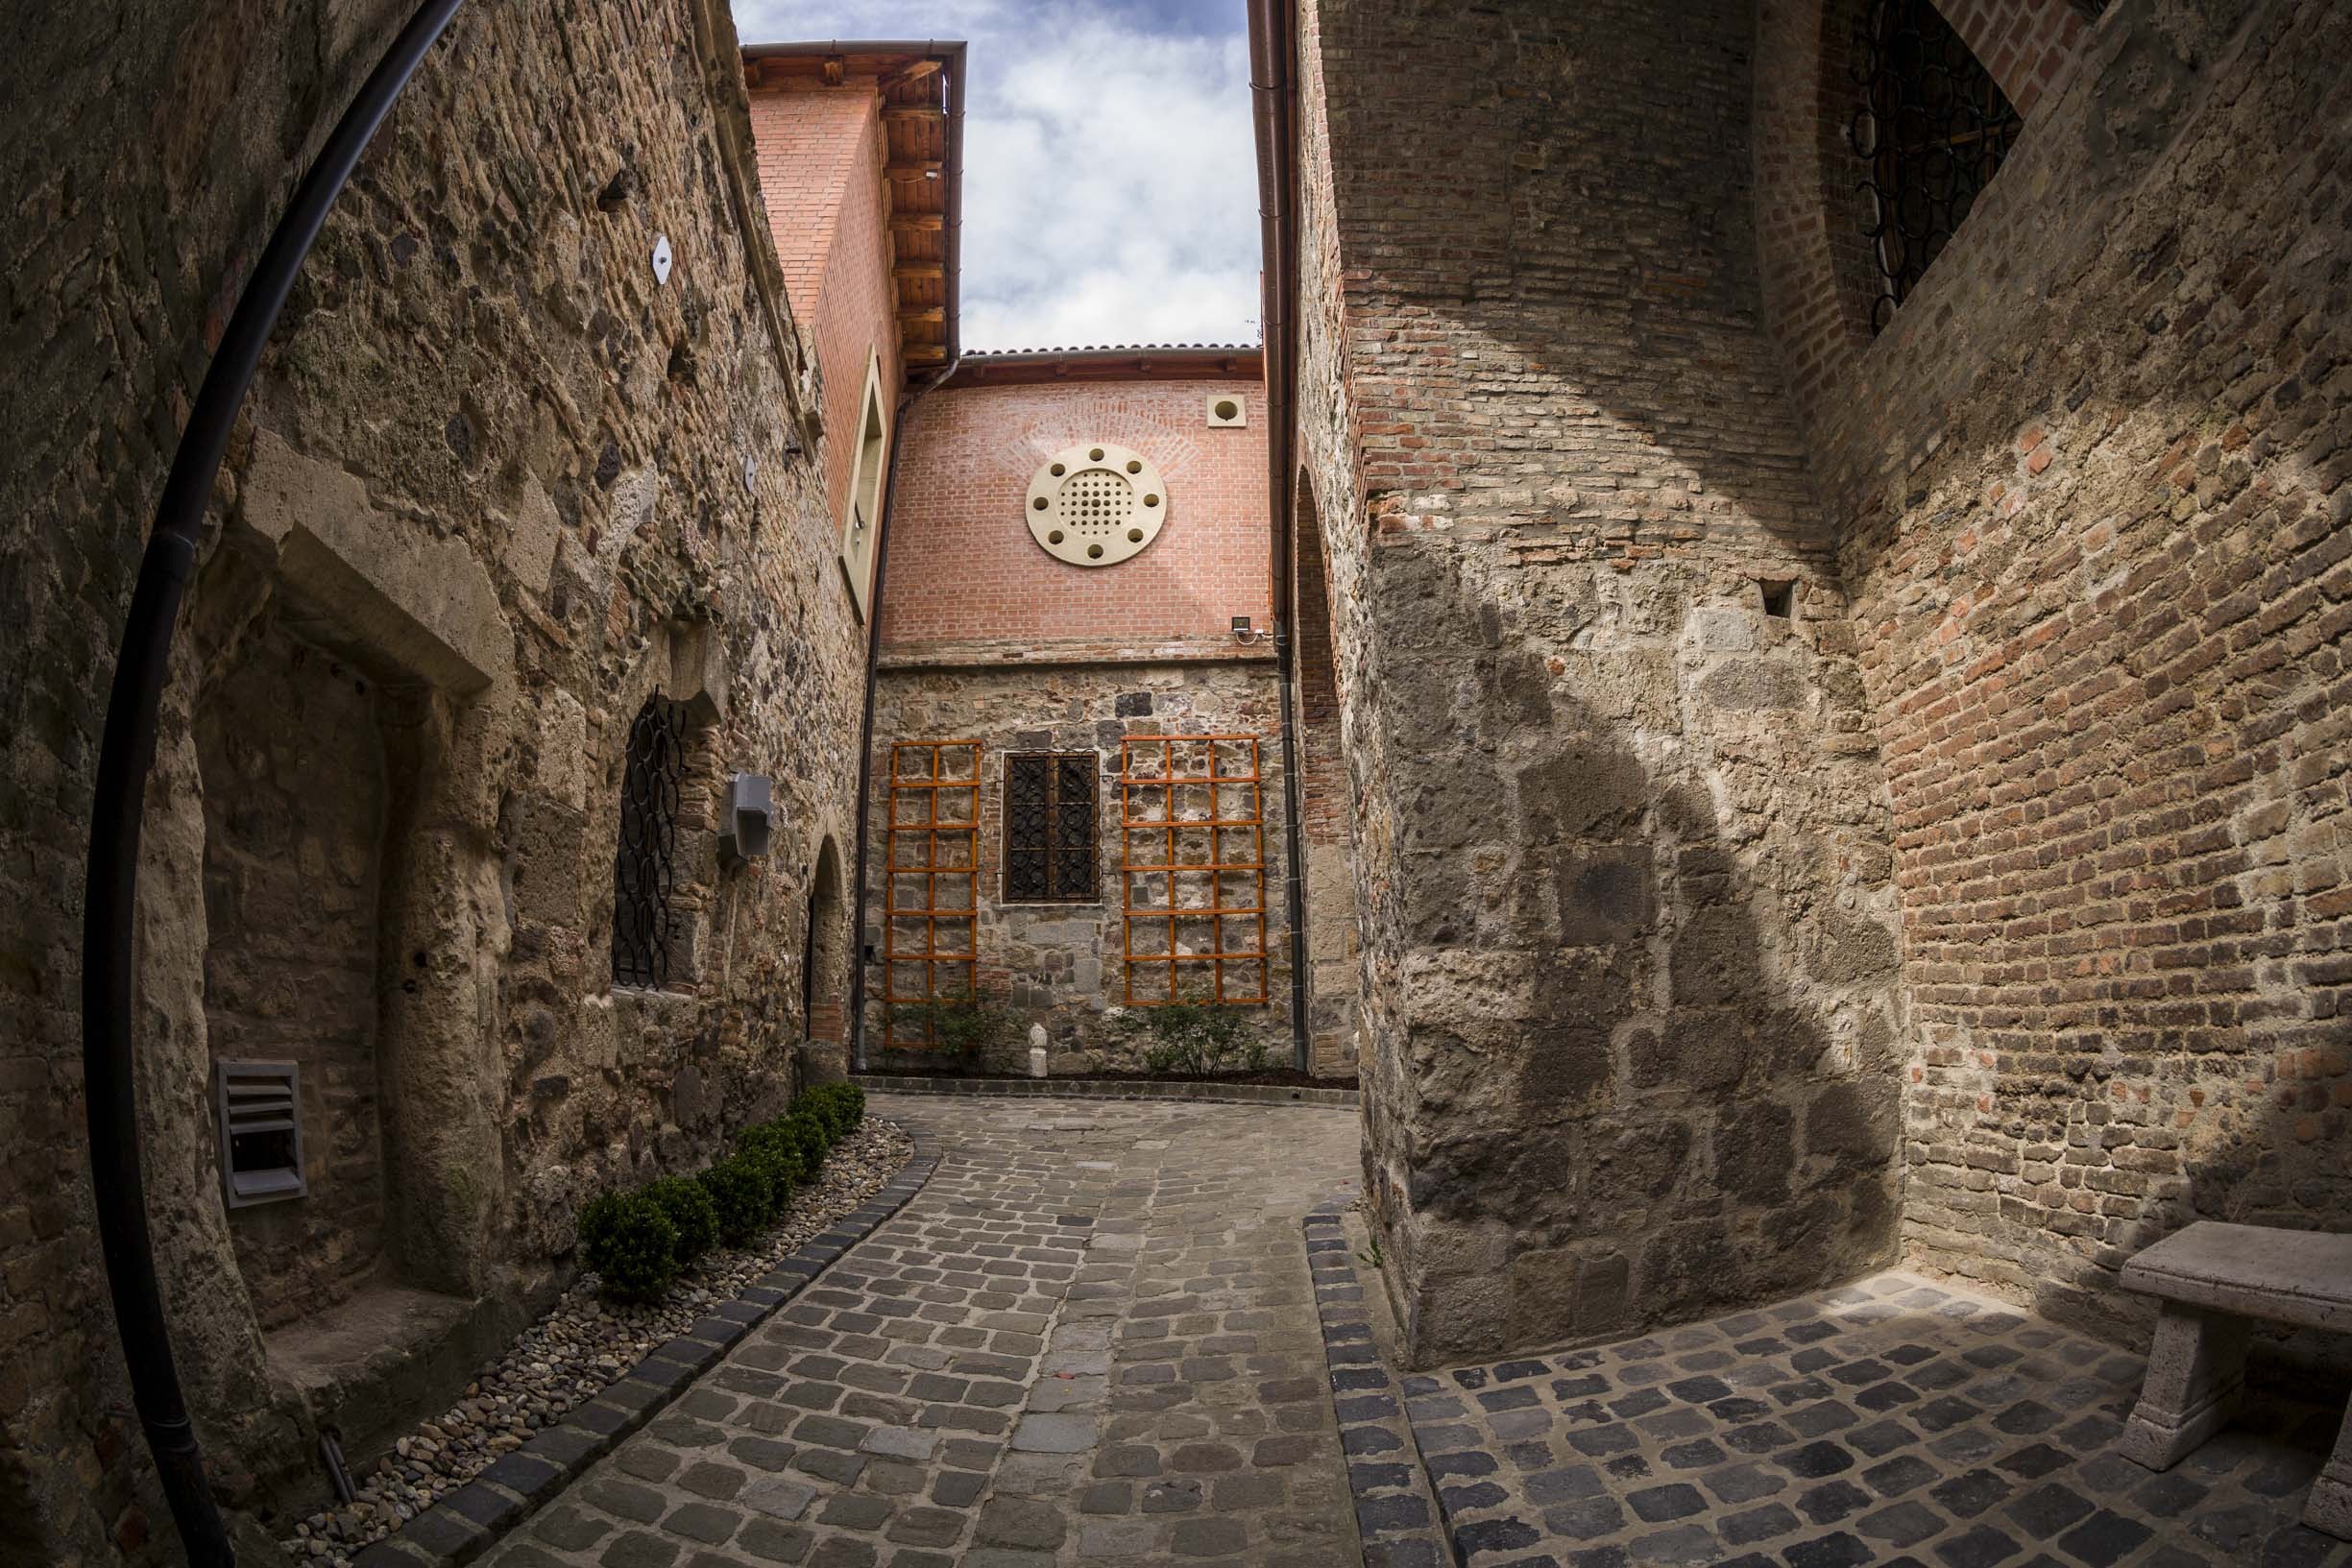
street, building, alley, wall, village, arch, museum, castle, fortification, place of worship, temple, ruins, infrastructure, monastery, history, yard, middle ages, esztergom, ancient history